Volvo B5TL

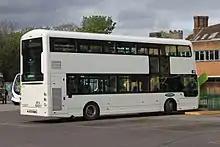
Rear view

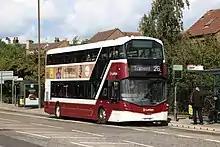
A B5TL with the facelift Wright Gemini 3 bodywork

The first example appeared in London in autumn 2013, entering service with Go-Ahead London in October 2013 for evaluation. It remained until late February 2014 before being returned to Volvo. This bus was also used by Stagecoach London on other routes.